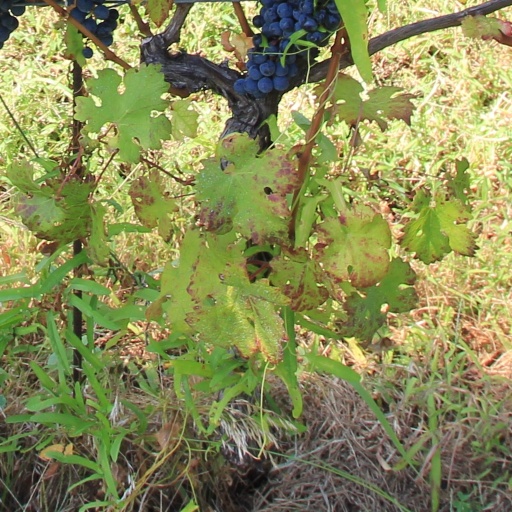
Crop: grape